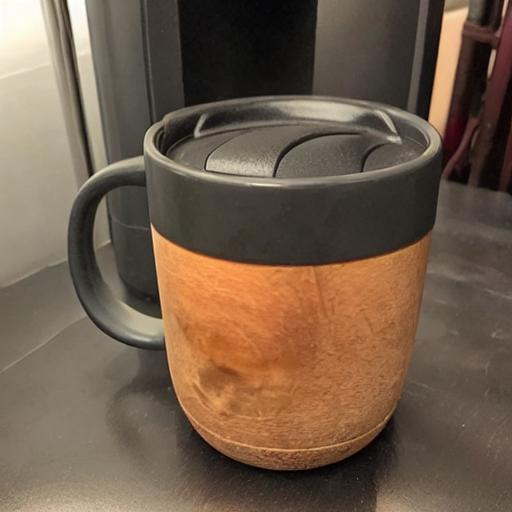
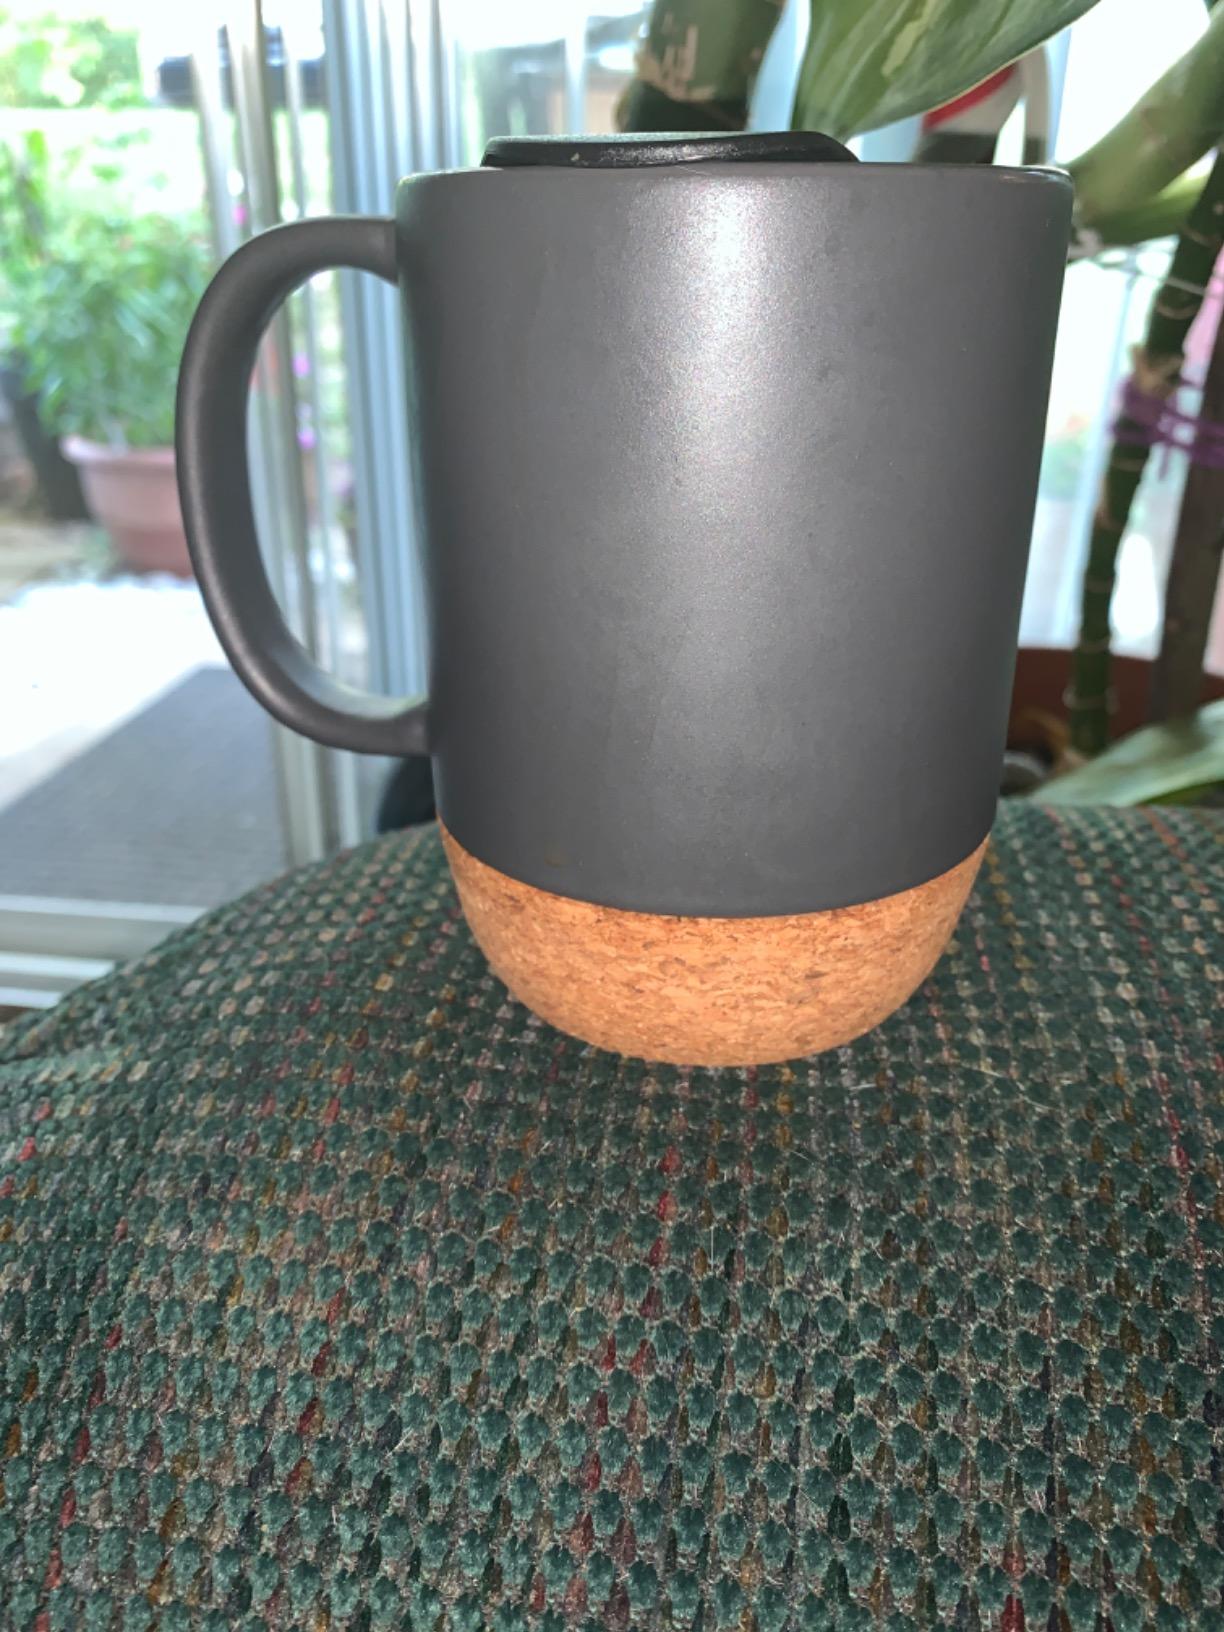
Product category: items_mug
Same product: no